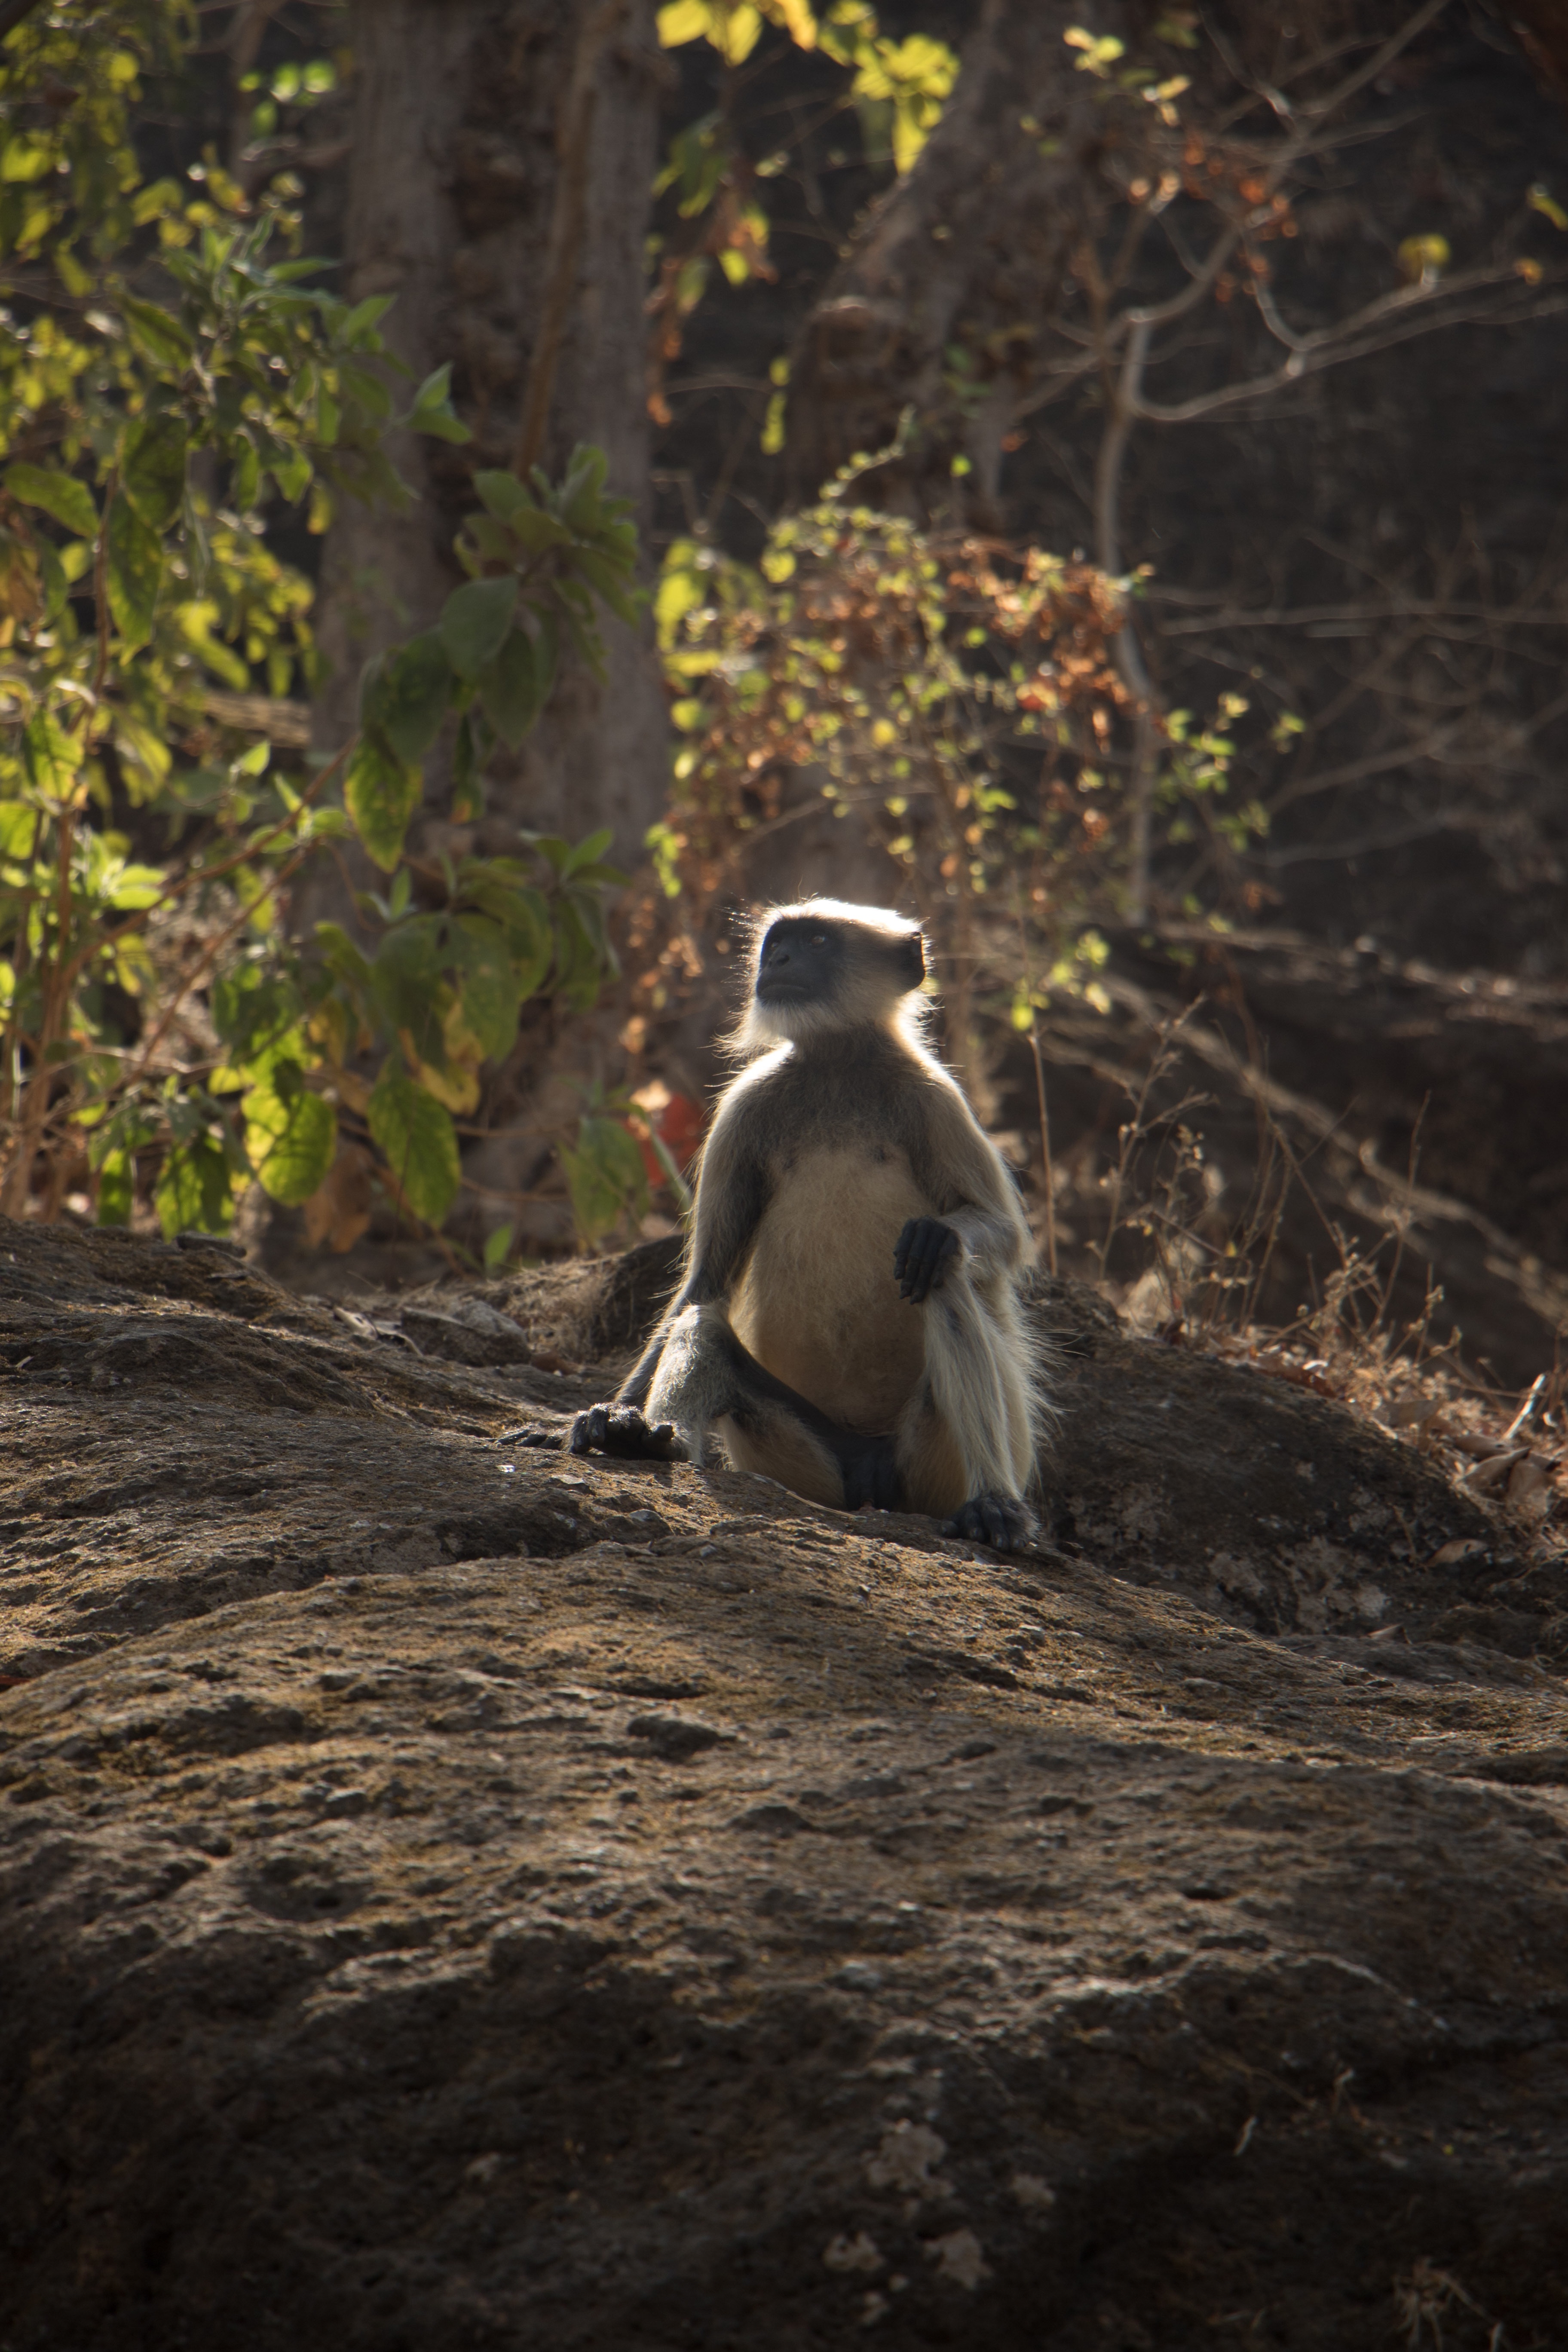
nature, forest, bird, wildlife, fauna